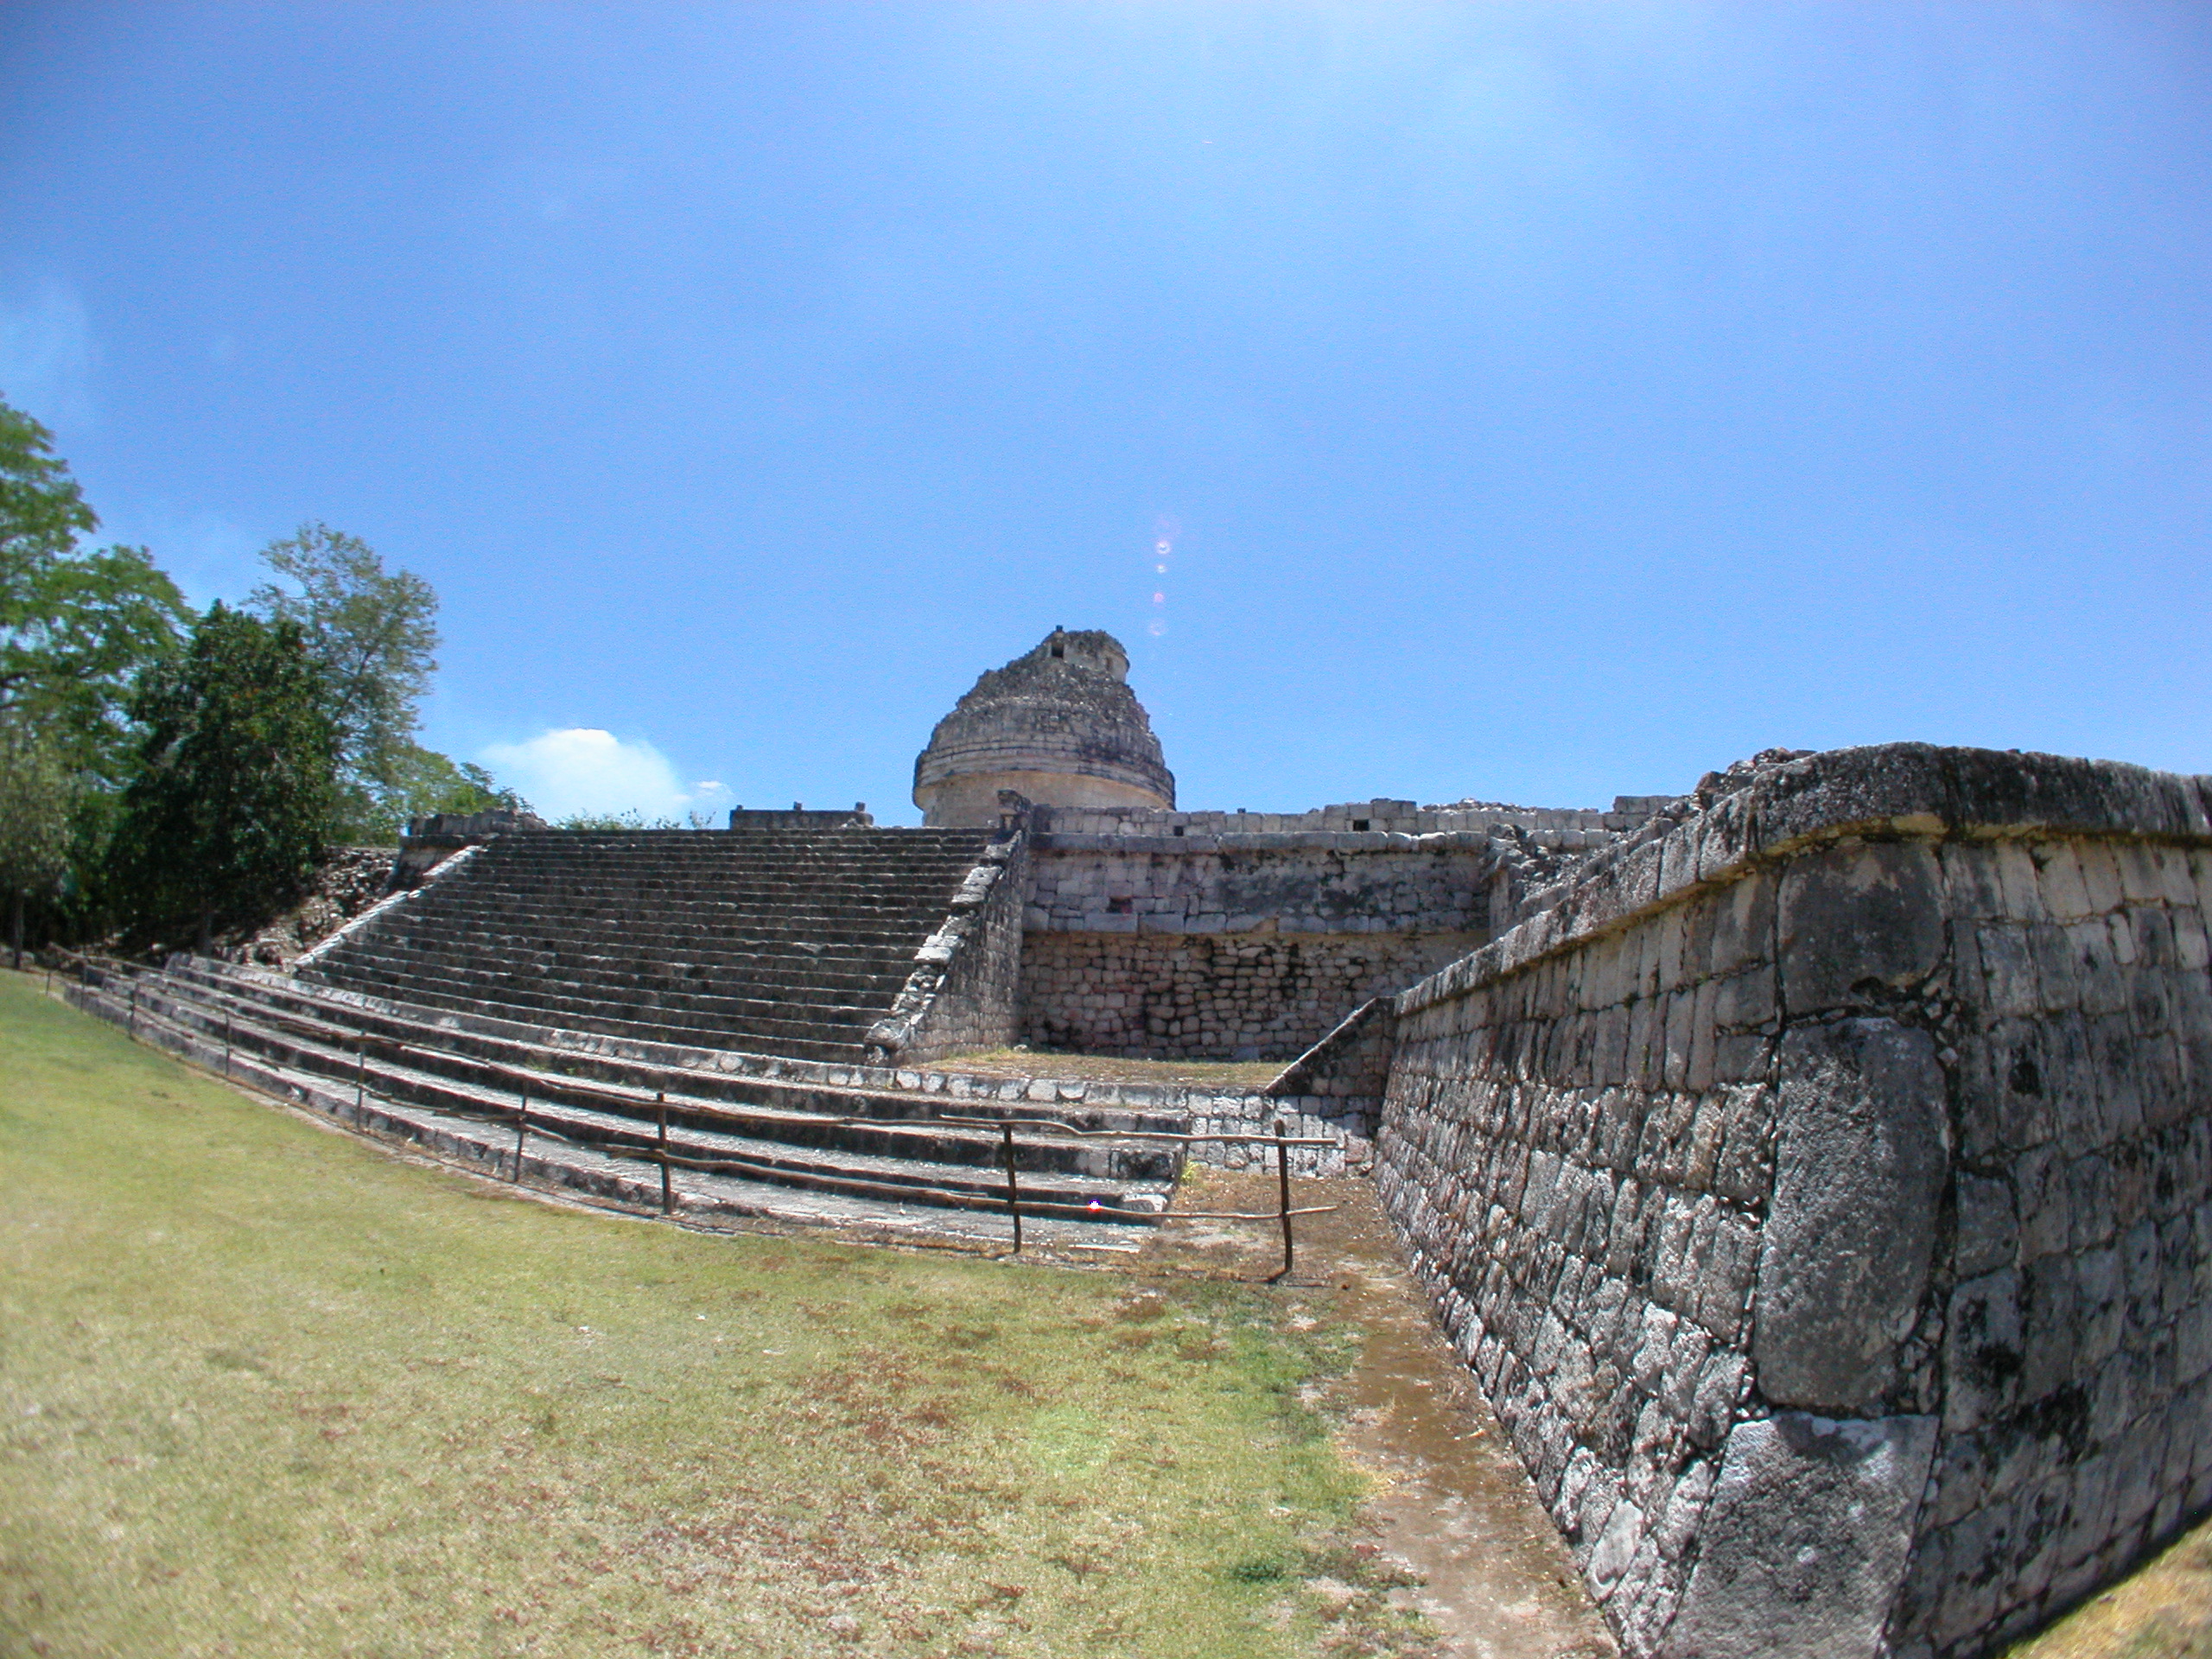
building, monument, high, castle, landmark, fortification, terrain, cool image, amphitheatre, mexico, ruins, hires, hi, res, maya, yucatan, chichen, itza, archaeological site, historic site, ancient history, maya civilization